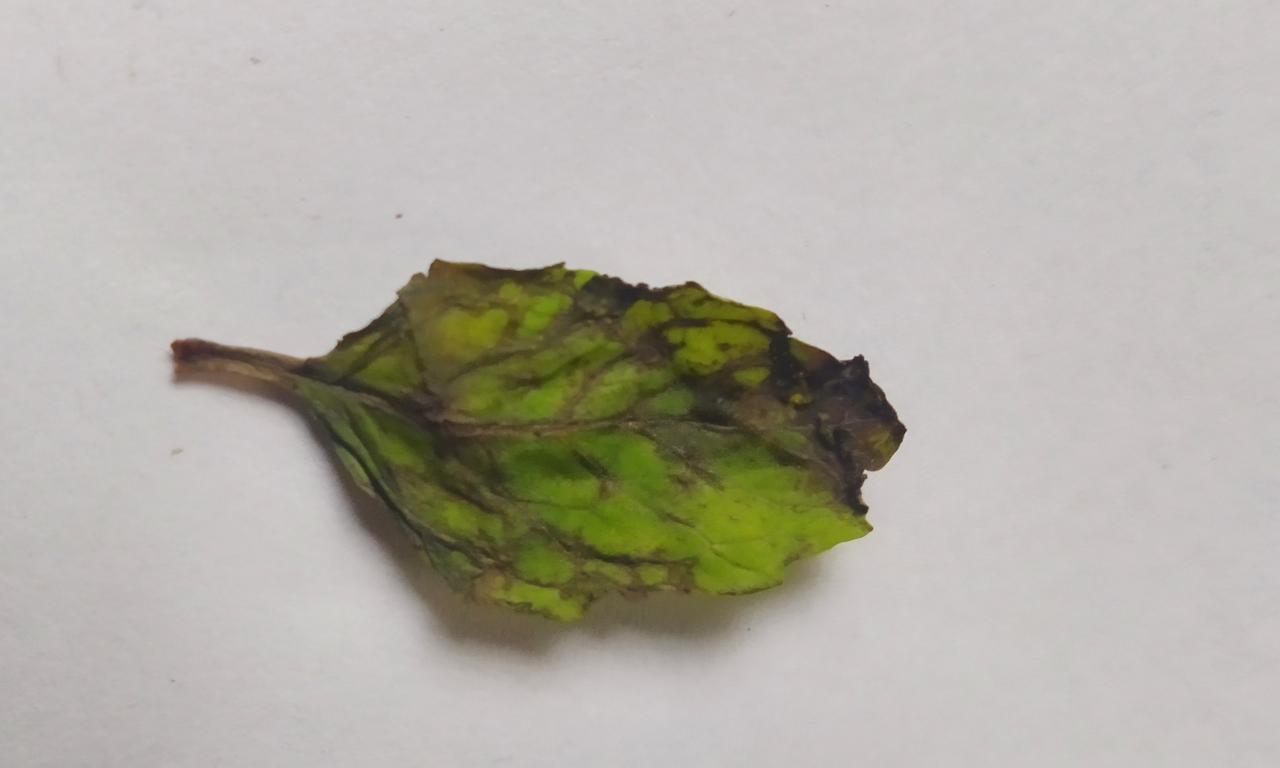
Label: Spoiled